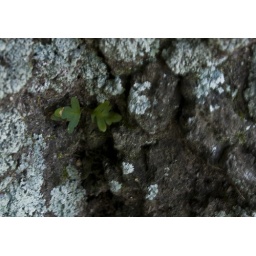
tiny plant in a nook of tree roots covered with lichen